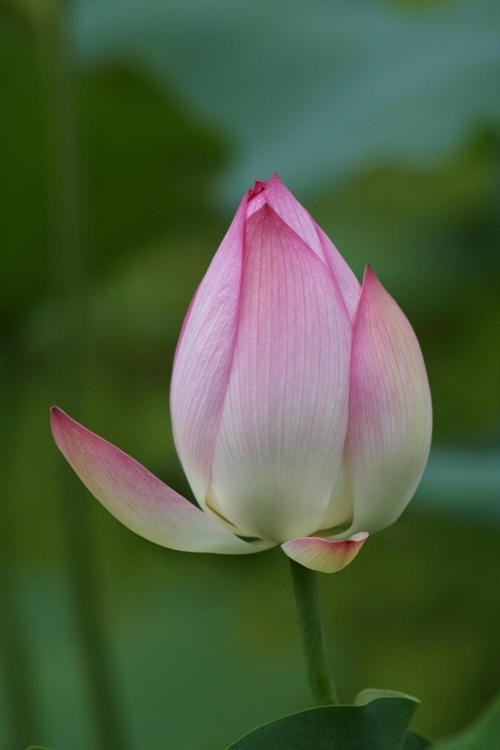
Label: lotus